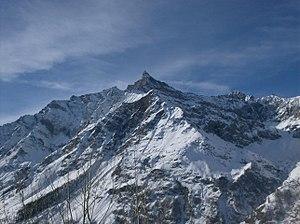
La Grande Rousse, ou pic de l'Invergnan, est un sommet des Alpes italiennes culminant à 3 607 mètres d'altitude en Vallée d'Aoste, dans le massif des Alpes grées.